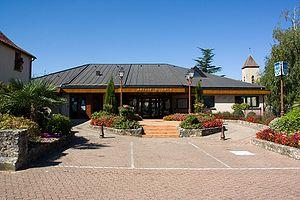
Ormoy est une commune française située à trente-deux kilomètres au sud-est de Paris dans le département de l'Essonne en région Île-de-France.